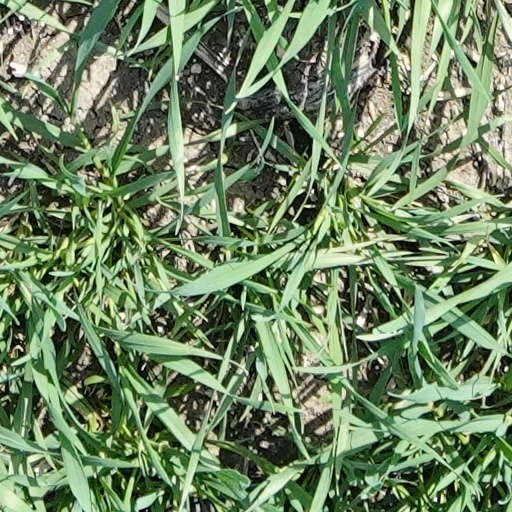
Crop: wheat